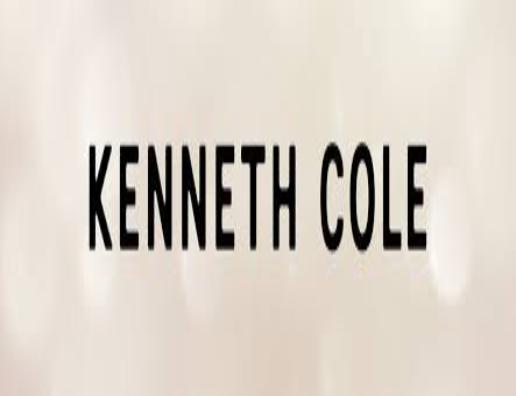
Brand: Kenneth Cole
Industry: Clothes